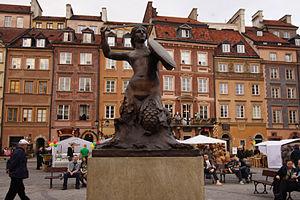
Varsovie est depuis 1596 la capitale de la Pologne et depuis 1999 le chef-lieu de la voïvodie de Mazovie. Elle est située sur la Vistule, à environ 320 km de la mer Baltique et des Carpates. Peuplée par plus d'1,8 million d'habitants, la capitale polonaise est aussi la plus grande ville du pays et la 8ᵉ plus grande de l'Union européenne. Varsovie se divise en dix-huit arrondissements.